Roman Bochkala

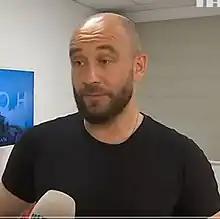
Bochkala in 2020

Roman Oleksandrovych Bochkala (Ukrainian: Роман Олександрович Бочкала, born May 3, 1984) is a Ukrainian journalist, volunteer, and military correspondent. Honored Journalist of Ukraine (2013). US Peace Corps volunteer in Ukraine. He was heavily wounded in 2014 near Luhansk during the start of Russo-Ukrainian war. In Summer 2014, Bochkala managed to find the evidence of Russian troops directly fighting on the East of Ukraine against Ukrainian Armed Forces.